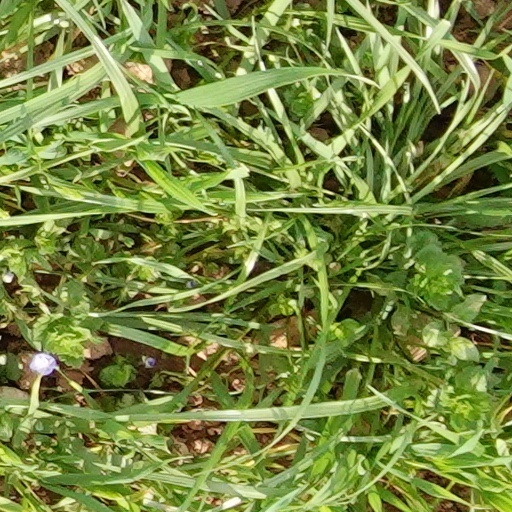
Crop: wheat